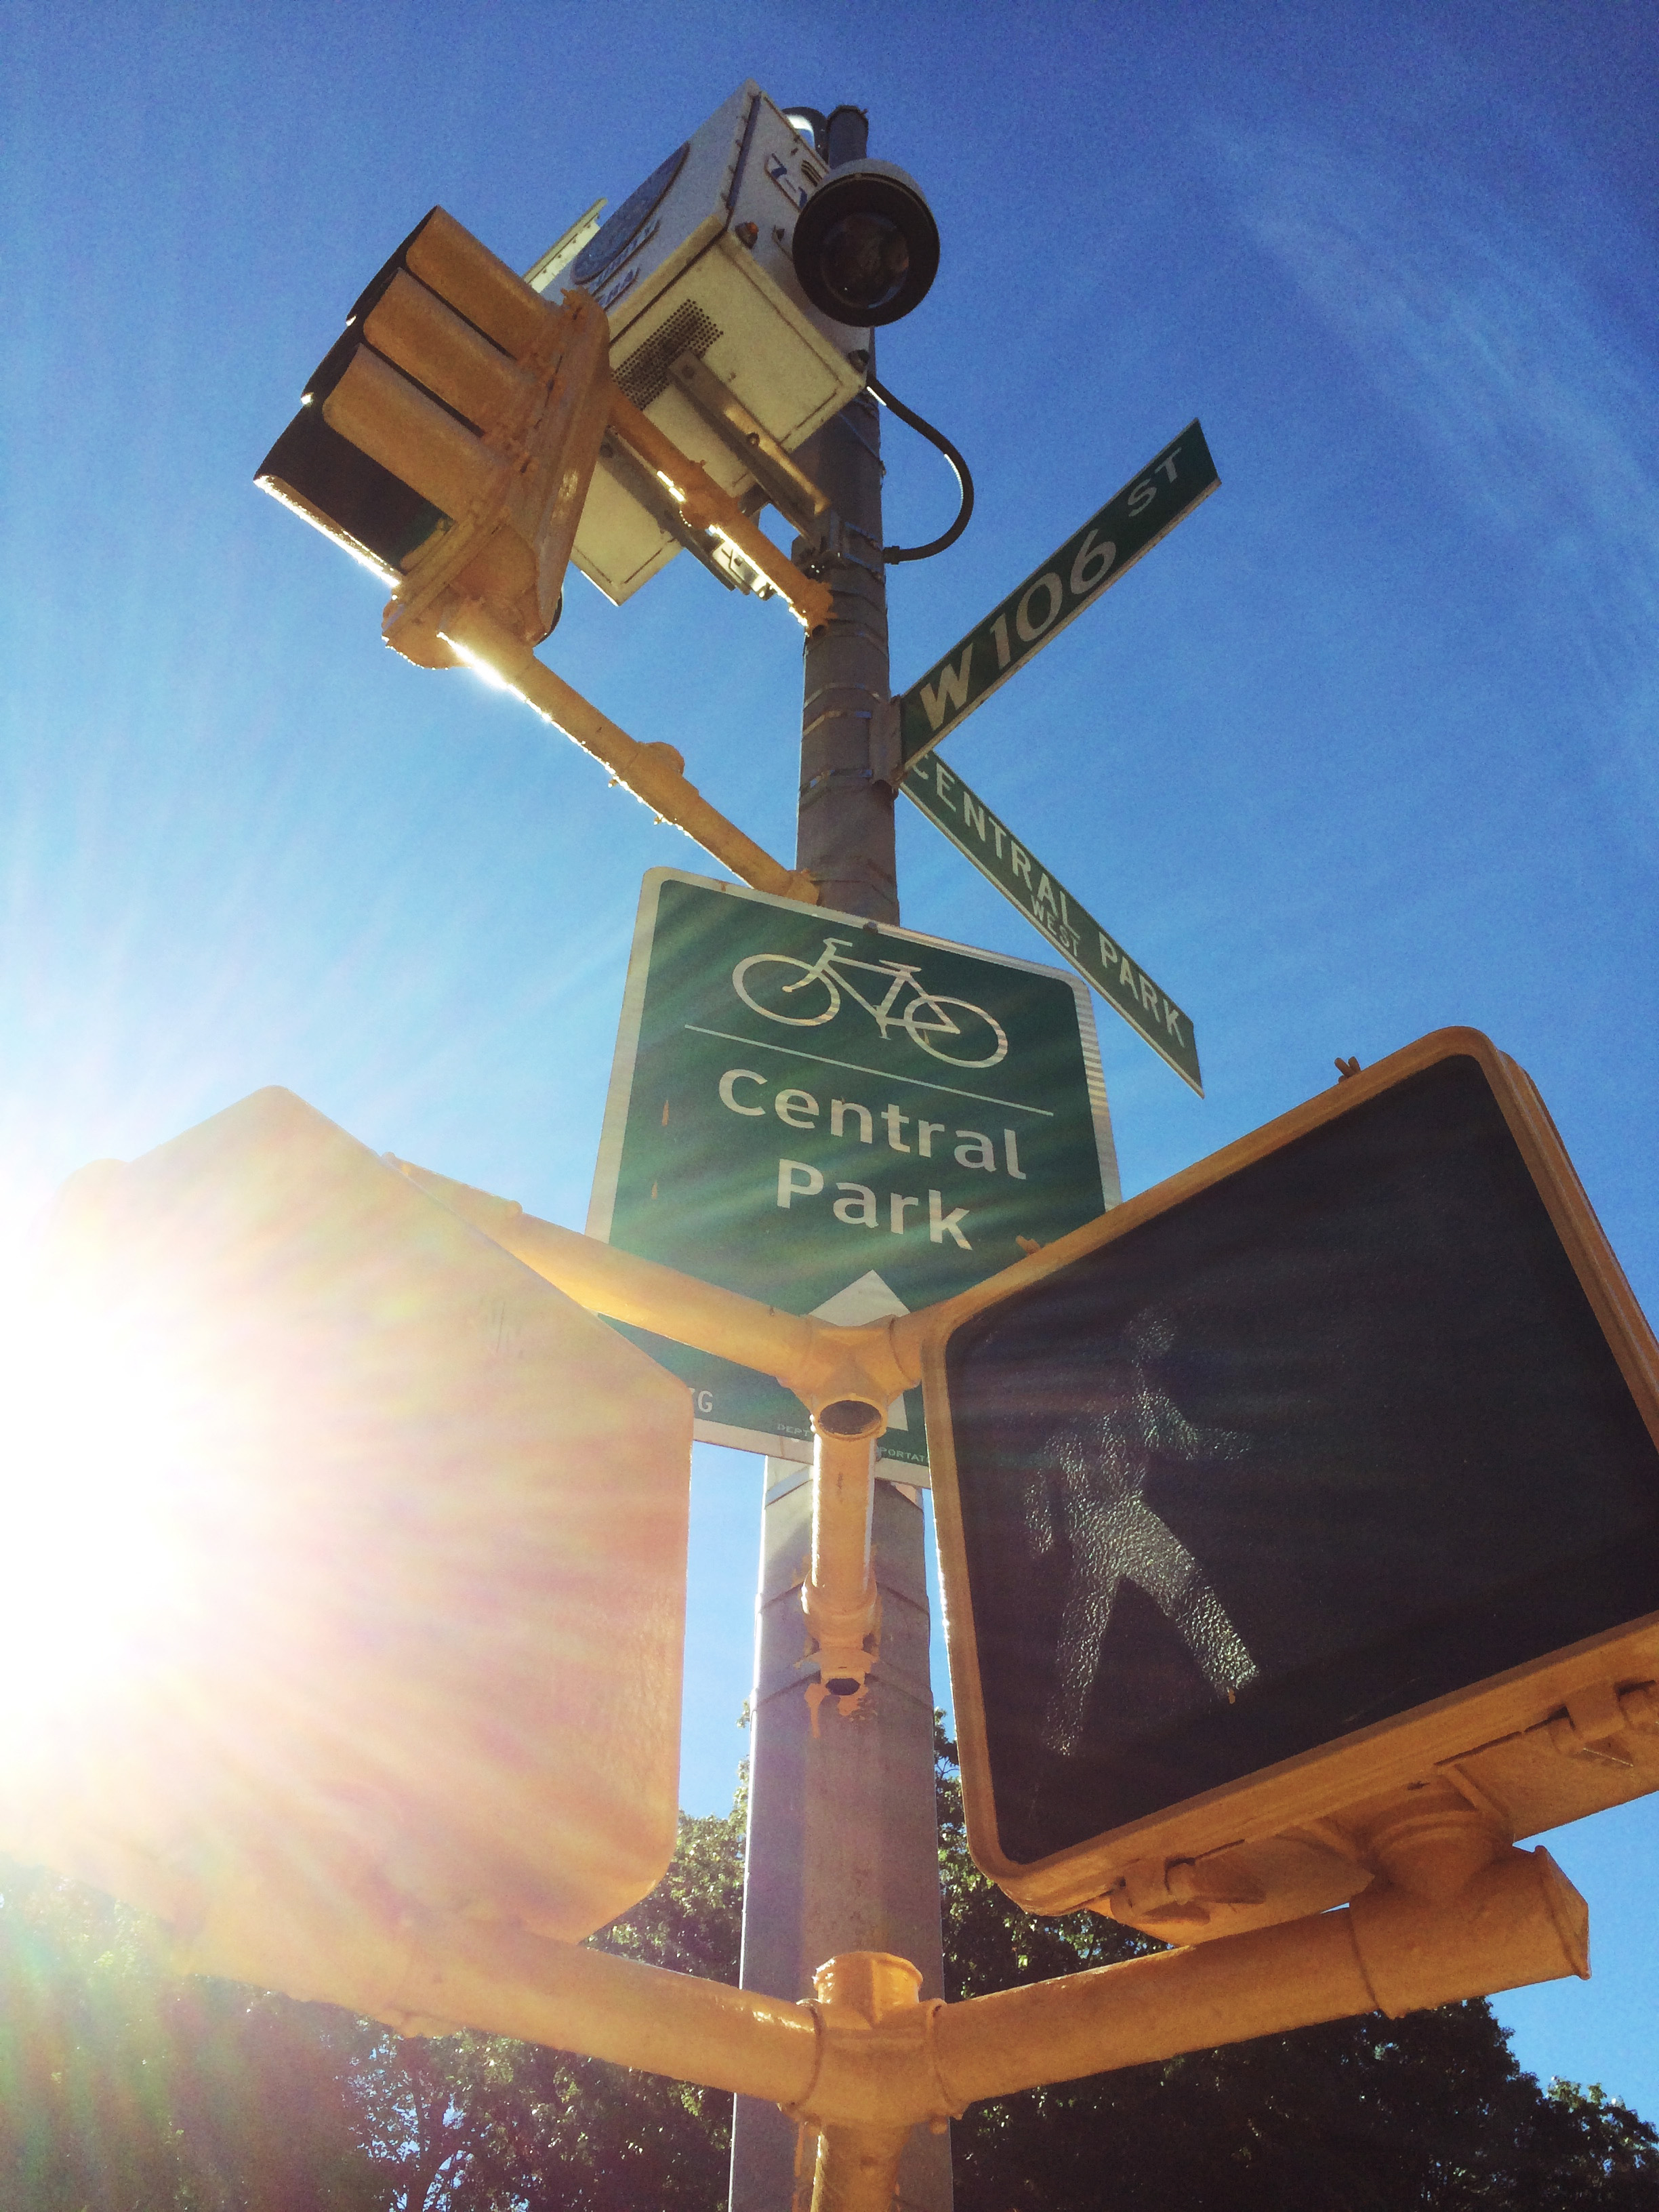
light, sun, traffic, city, sign, nyc, park, usa, signage, central, new, stop, york